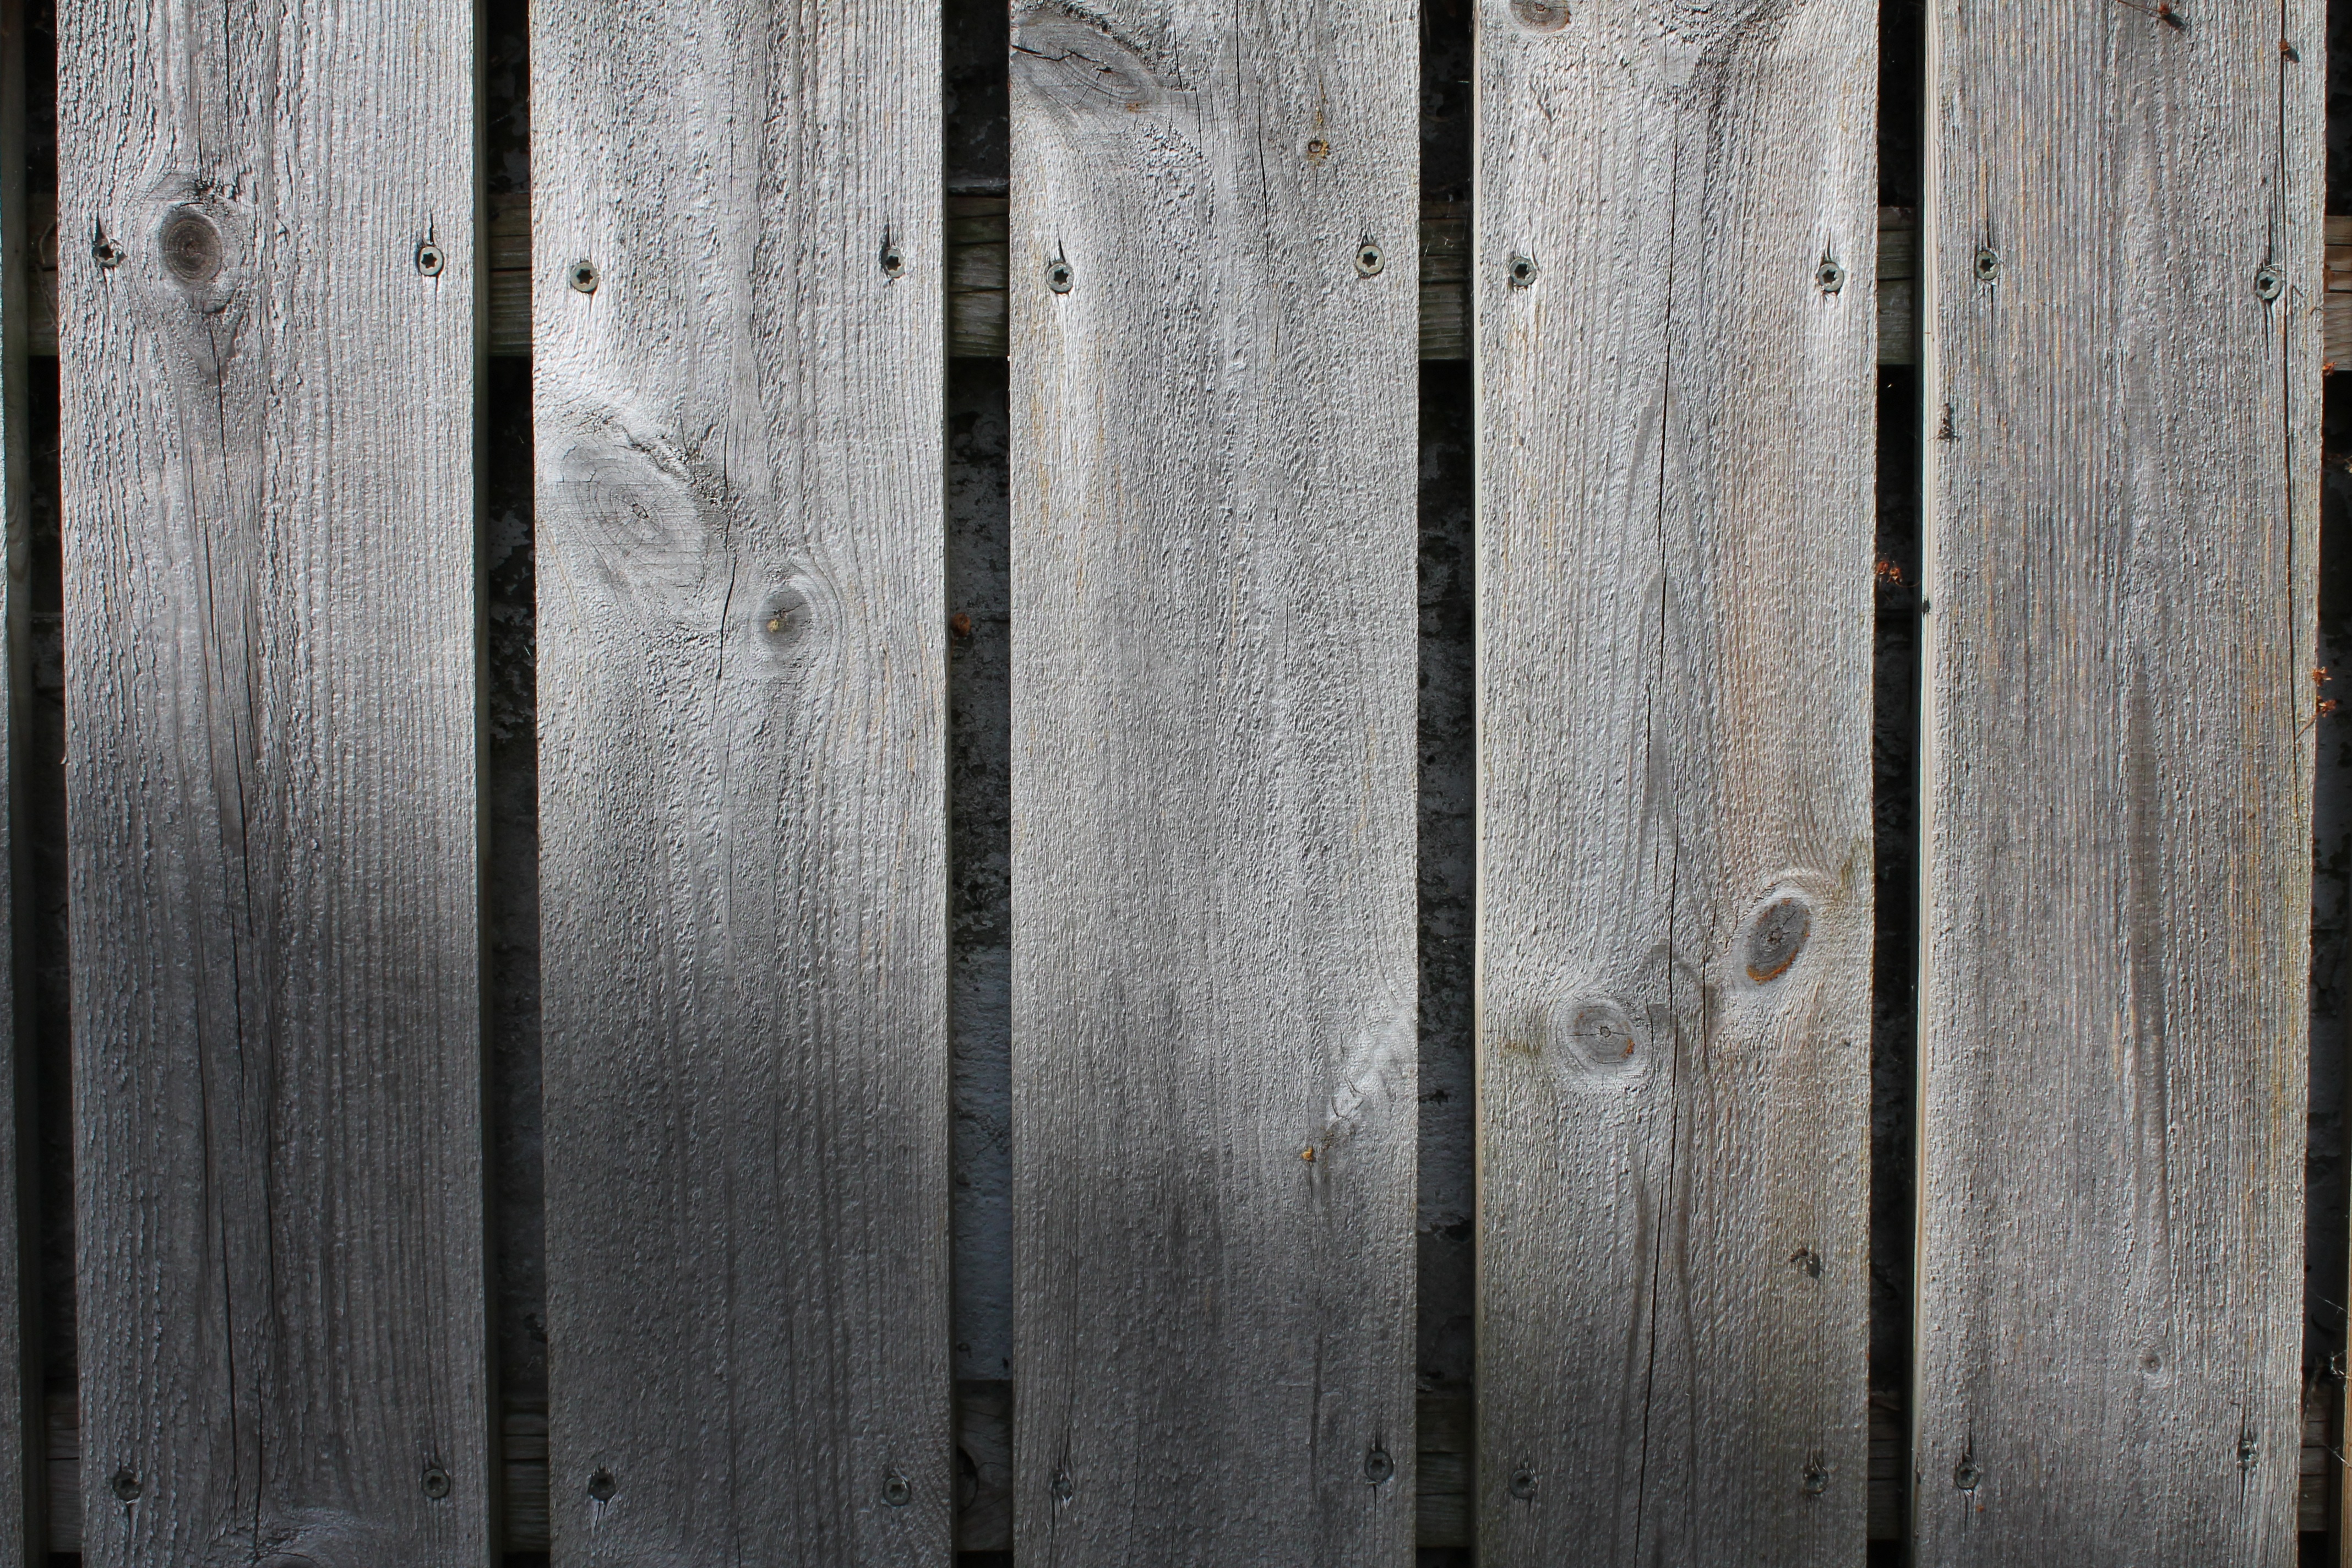
board, wood, texture, plank, floor, wall, line, door, wood plank, hardwood, wooden, wood background, old wood, flooring, wood flooring, wood texture, wooden texture, wall background, wood texture background, wood stain